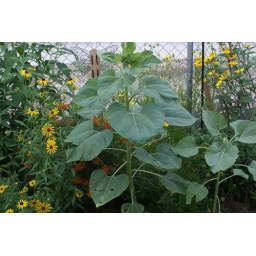
Stray sunflowers taking over my flower bed